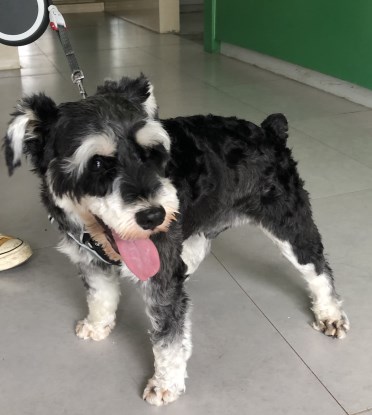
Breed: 2342-n000102-miniature_schnauzer